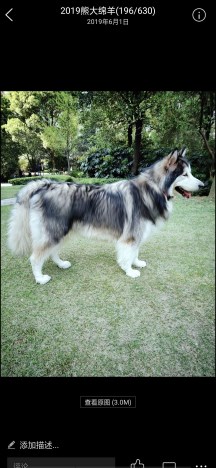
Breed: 1324-n000004-malamute